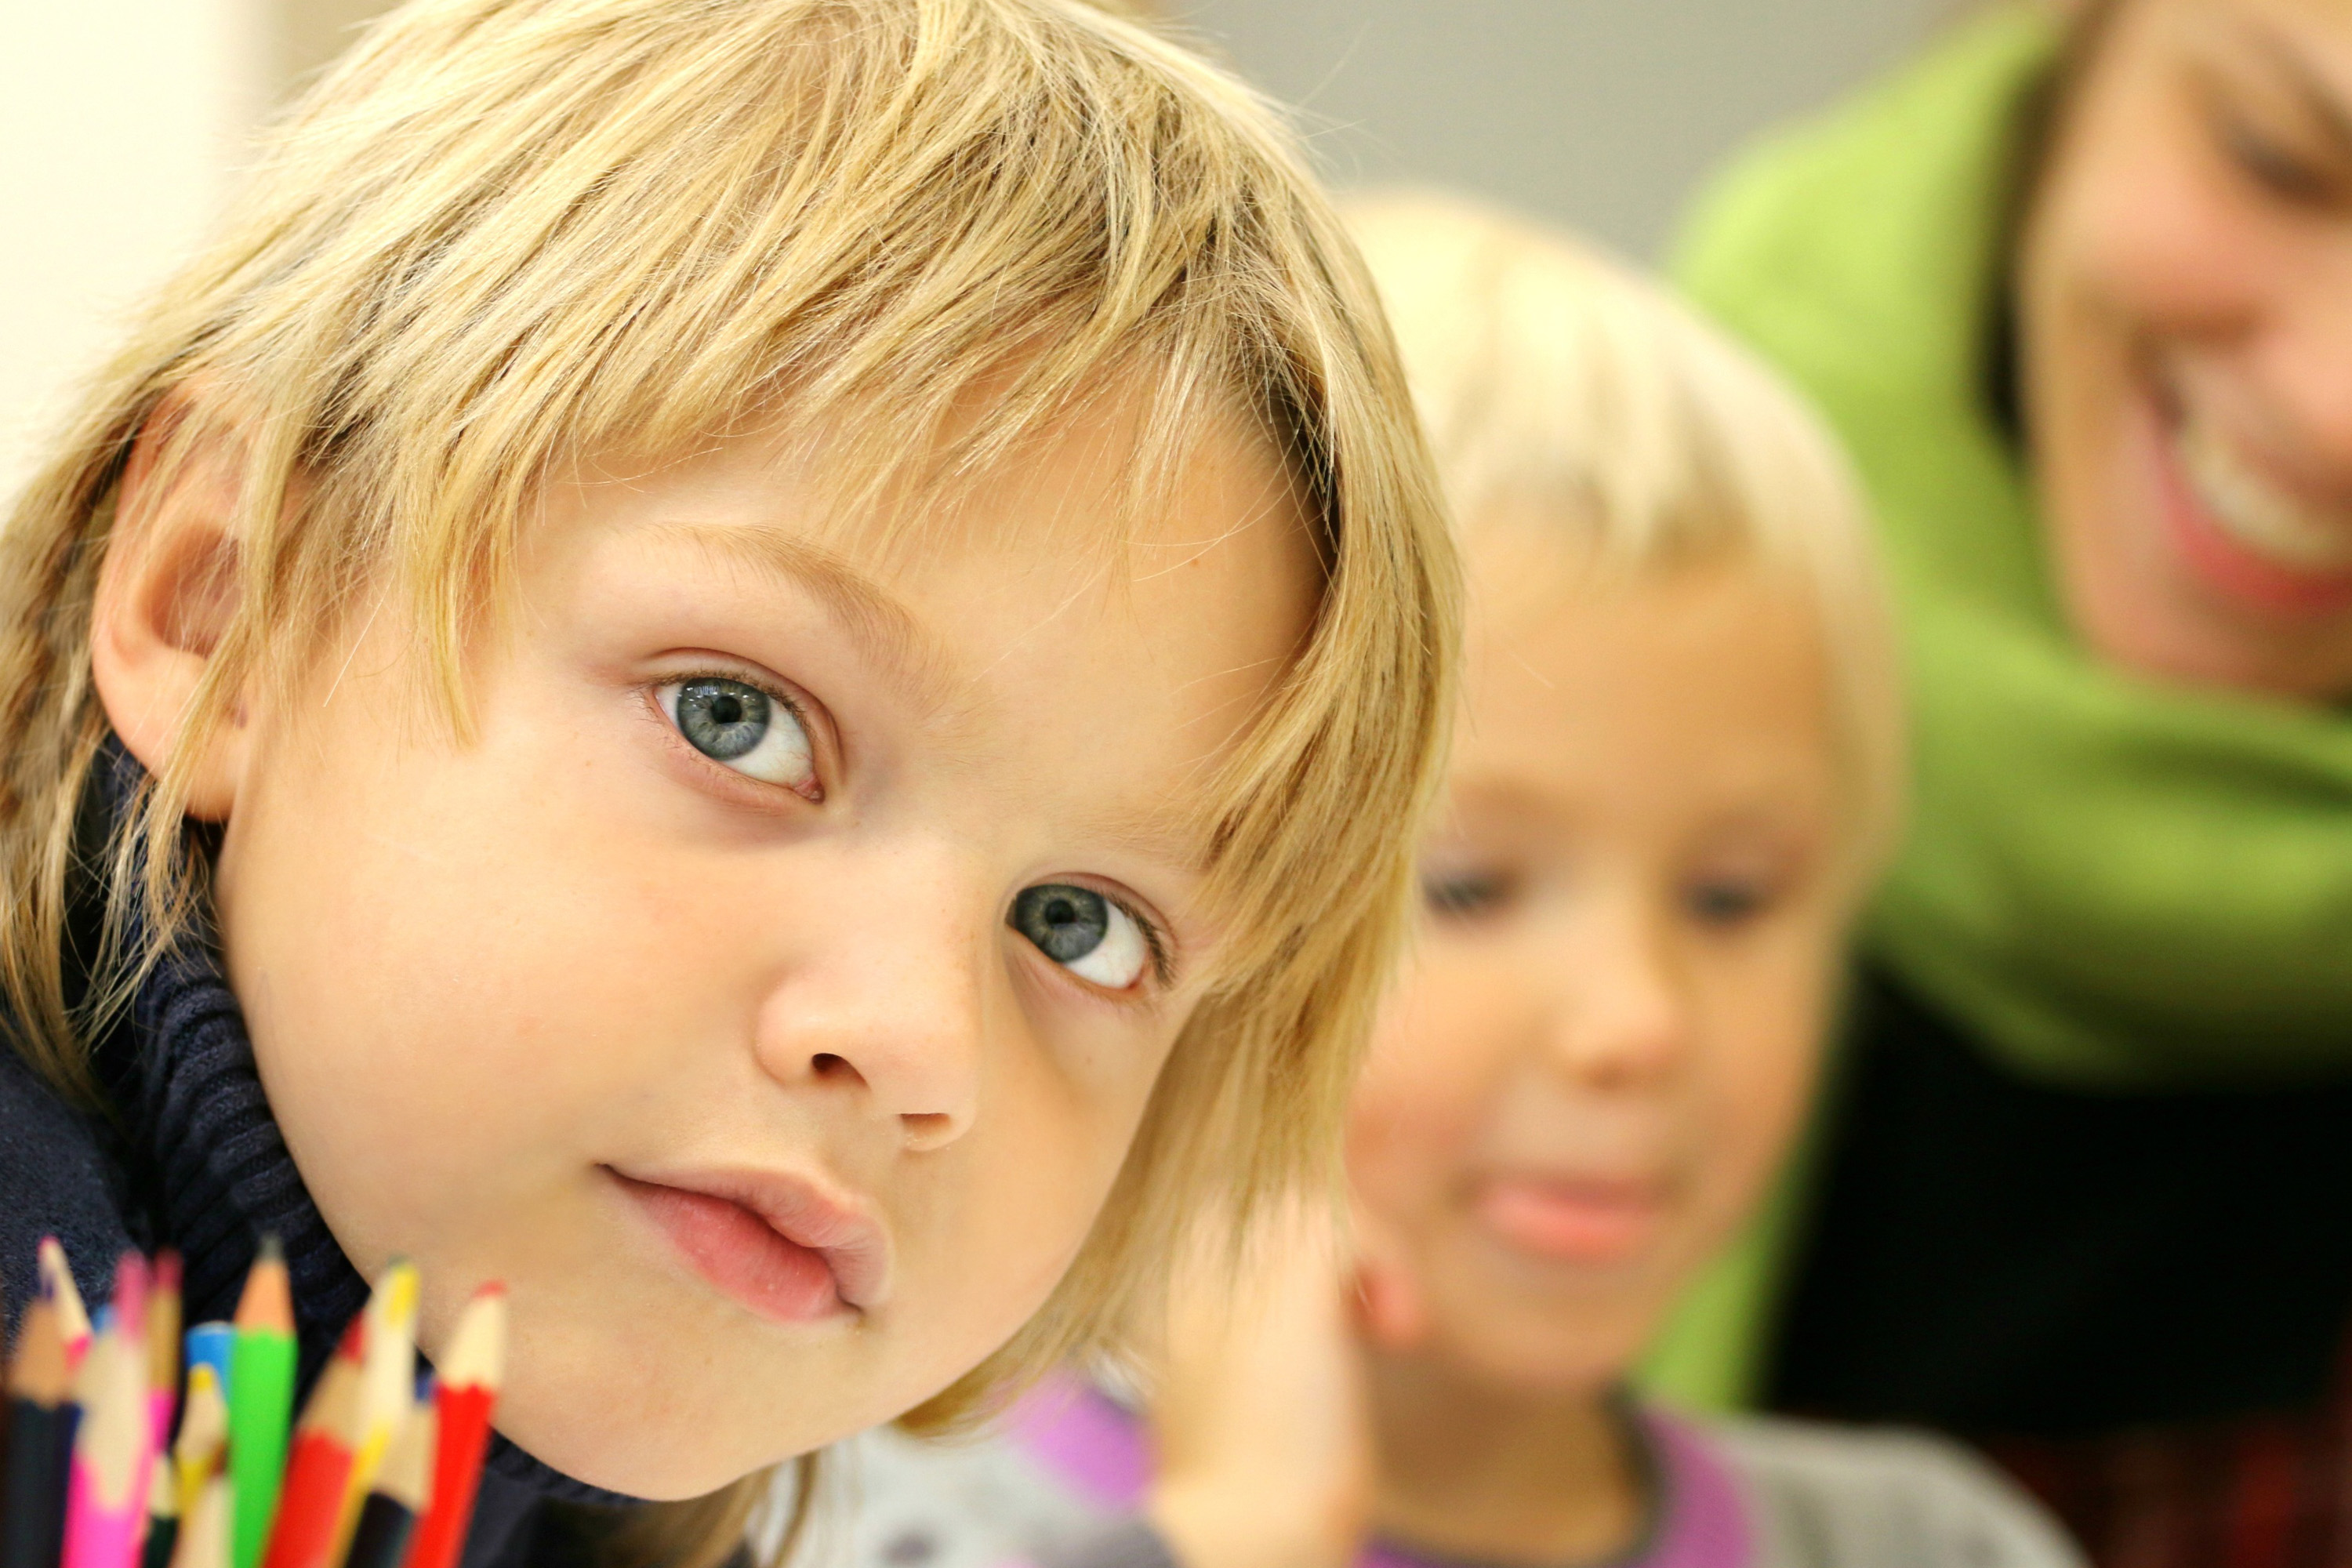
child, face, hair, cheek, toddler, nose, blond, eye, play, fun, smile, kindergarten, ear, happy, child model, sibling